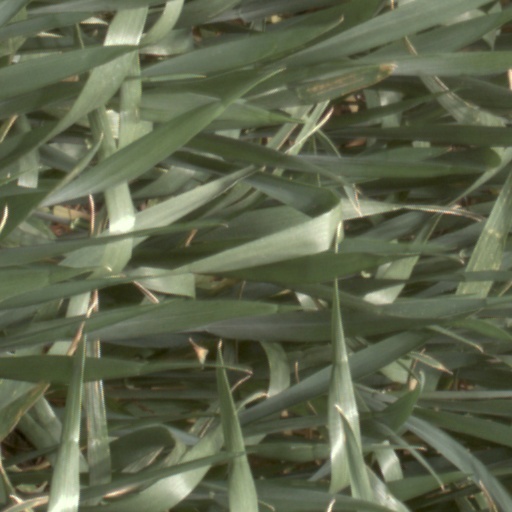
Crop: wheat